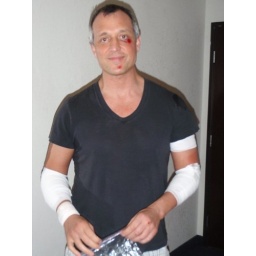
Major road rash recovery after eating it at 40mph on Mountain Rest Road in New Paltz on Saturday.